Njebi language

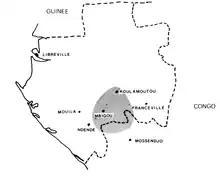
Map of Gabon, with Njebi language area in gray

Njebi (or Nzebi, Njabi, Ndzabi, Yinjebi, etc.) is a Bantu language spoken in Gabon and the Republic of Congo.